Batok

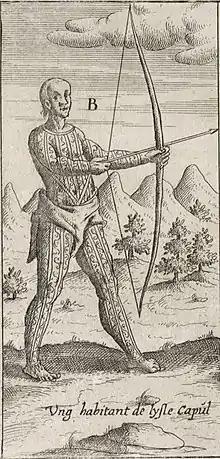
An Abaknon native of Capul (c. 1601-1602) with tattoos

In "The Inhabitants of the Philippines" (1900), the author describes two subgroups of the Banao people (itself a subgroup of the Itneg or "Tinguian" people), the Busao and the Burik people, as having elaborate tattoos, though he also notes that the custom was in the process of disappearing by the time he described them: